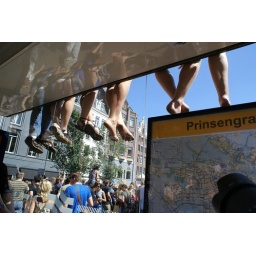
best seats in the house